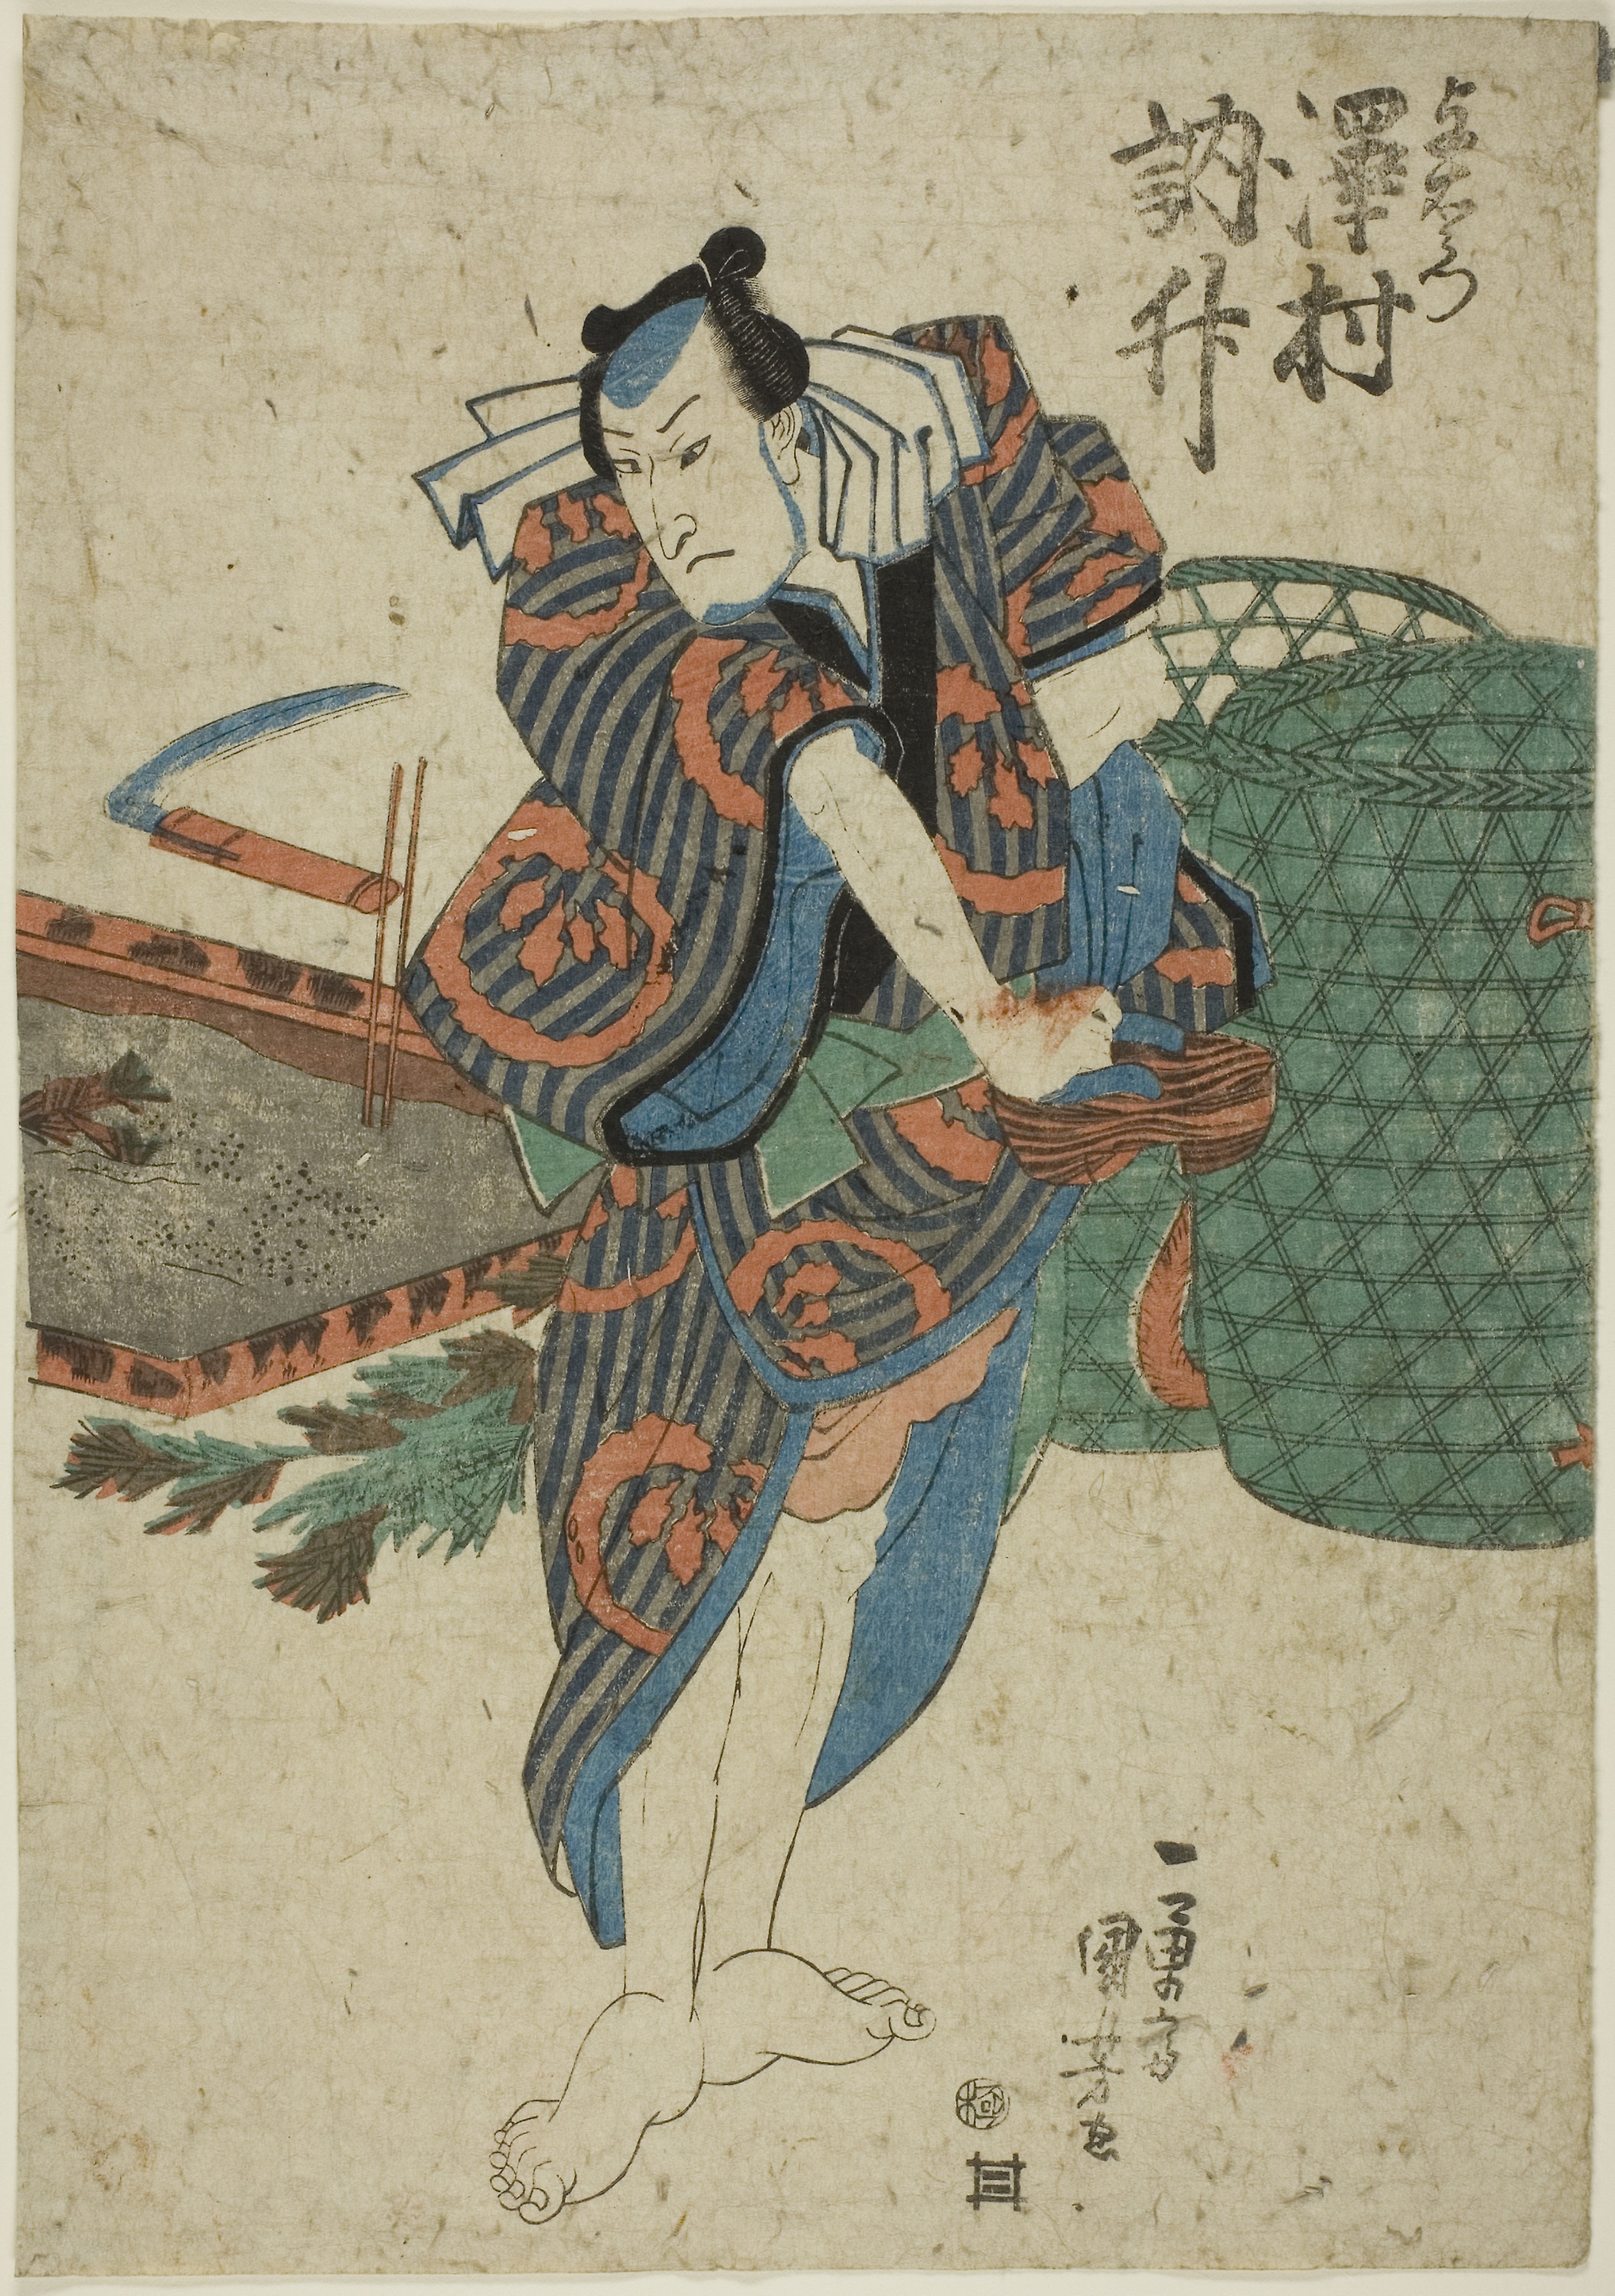
text, illustration, art, painting, musical instrument